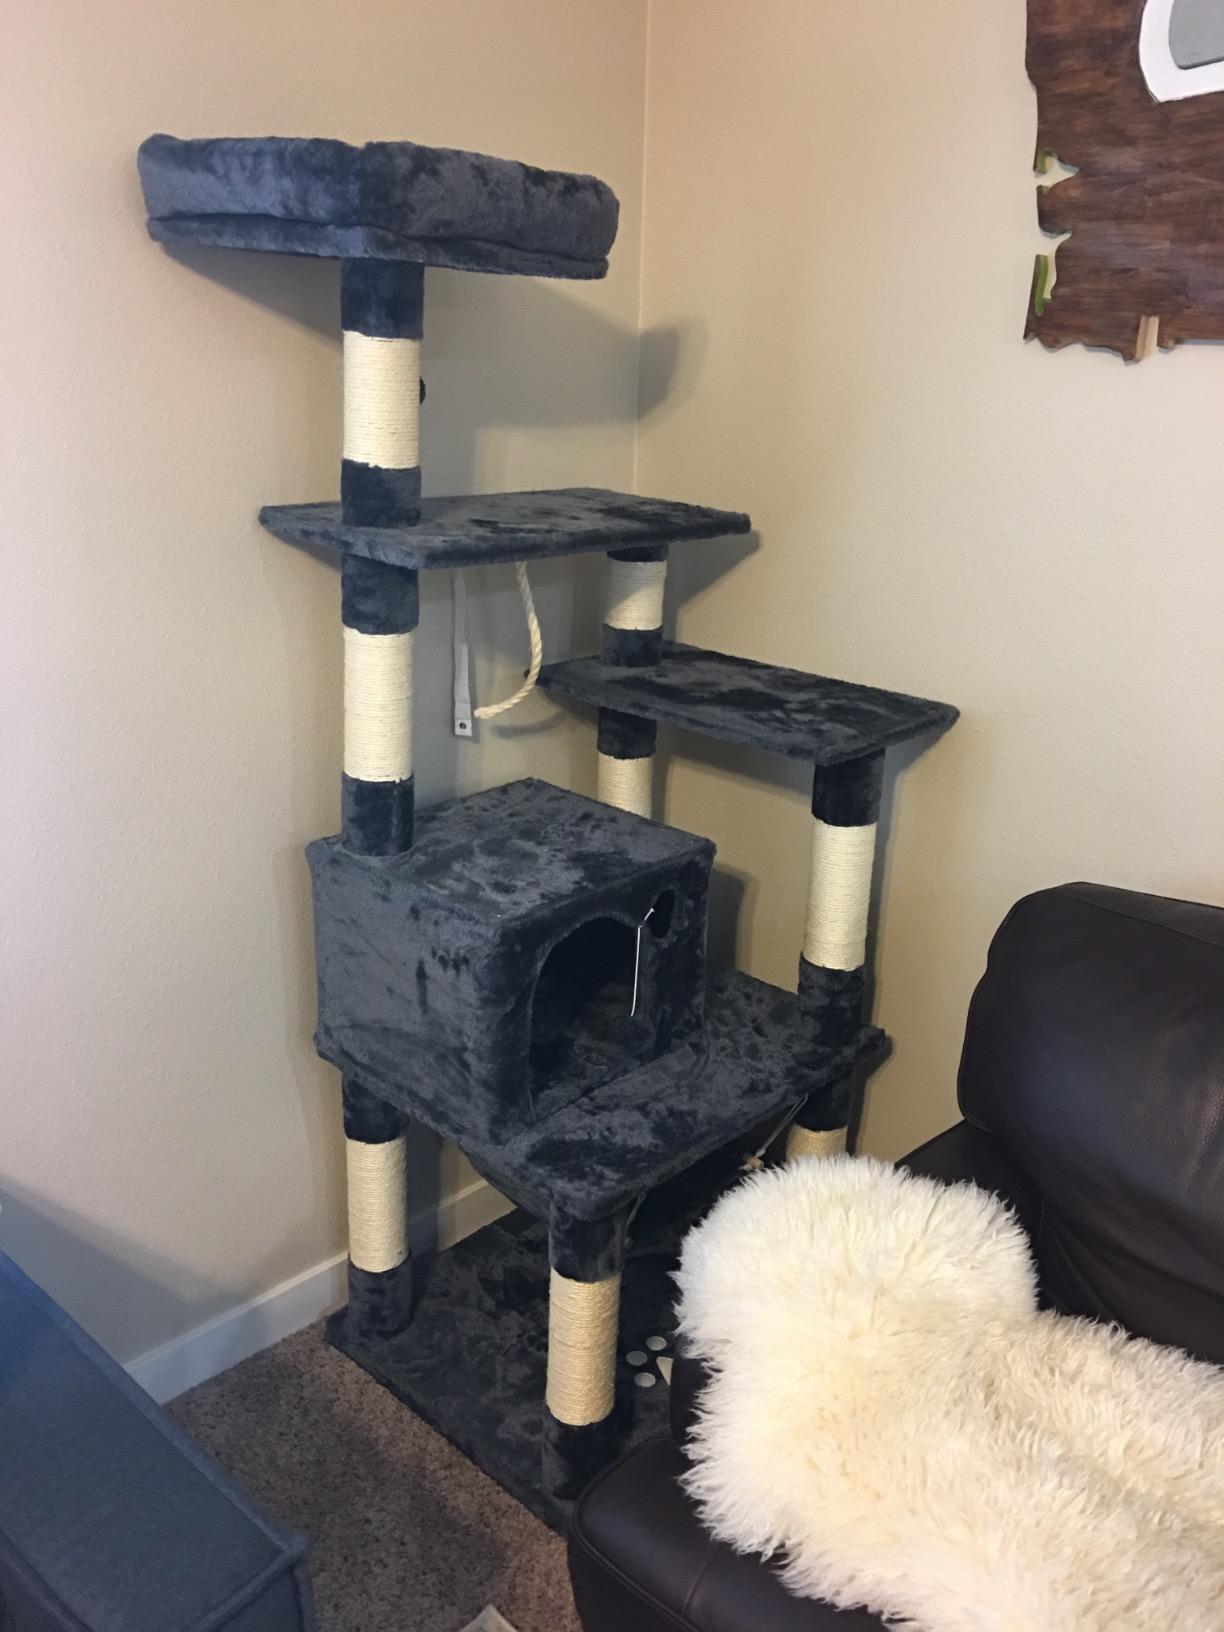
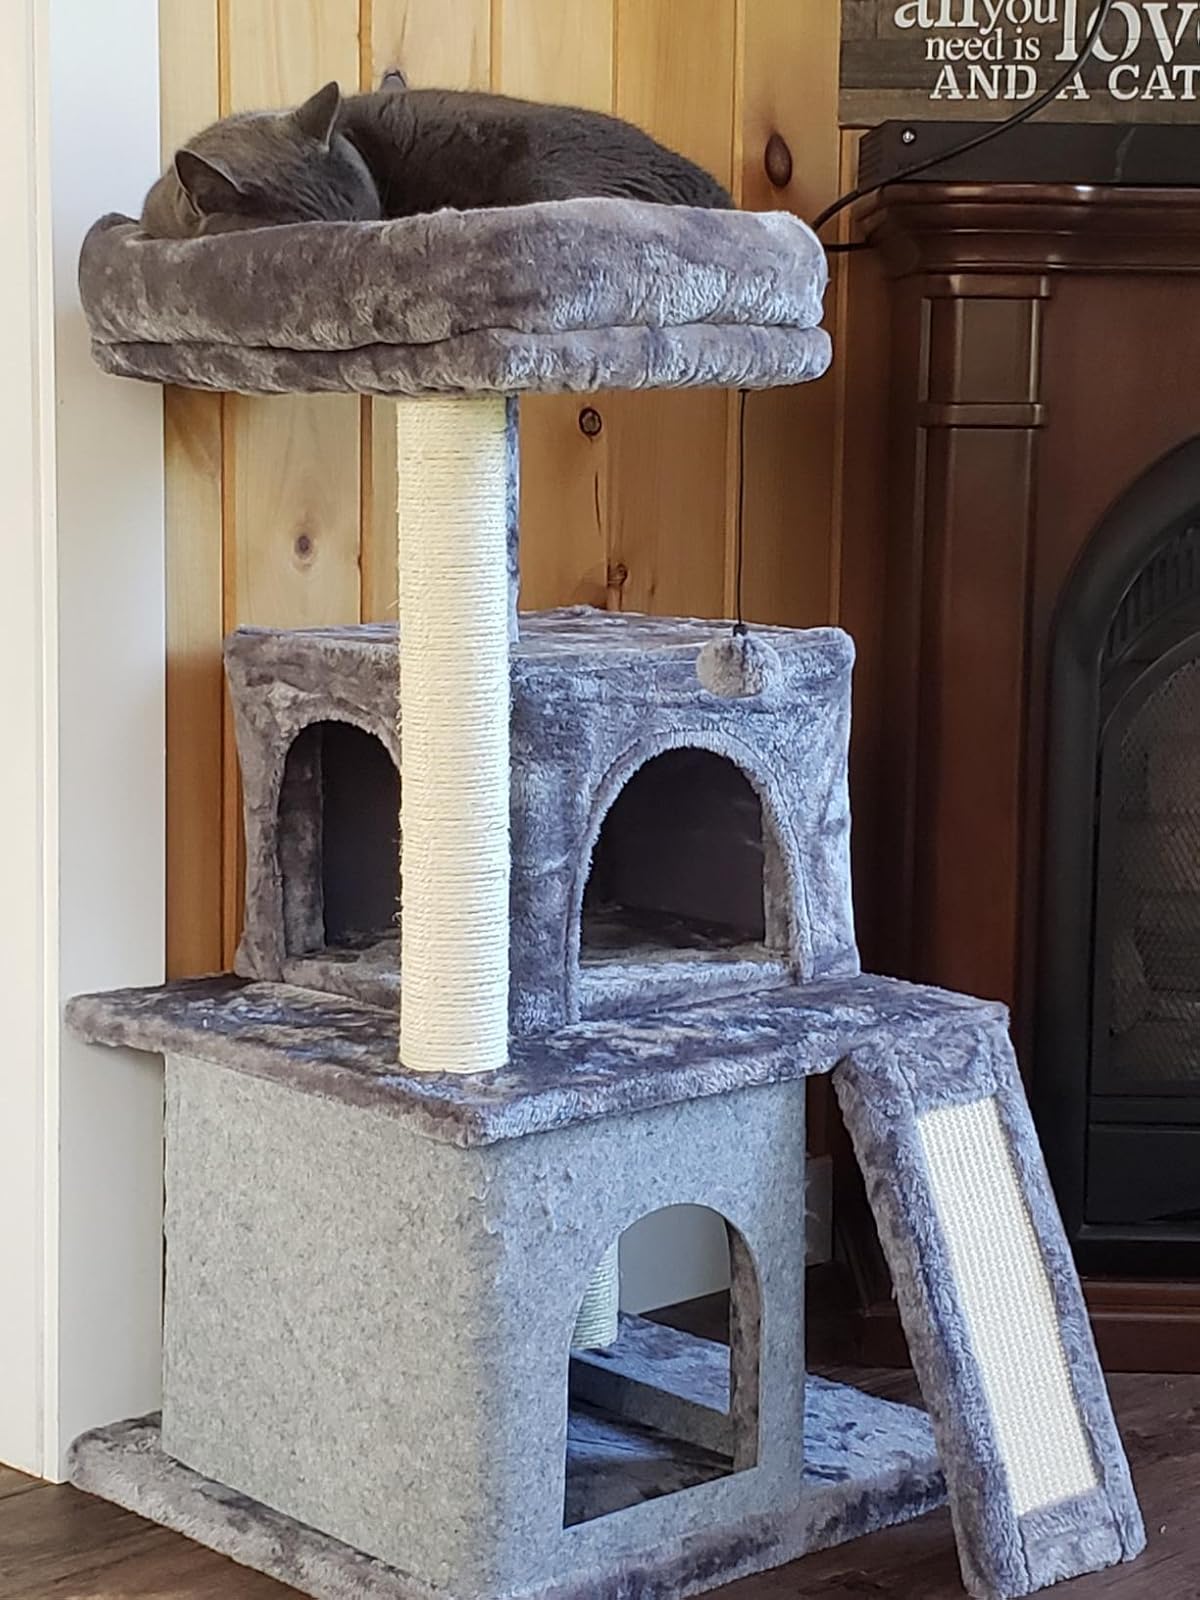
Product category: items_cat tree
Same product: no